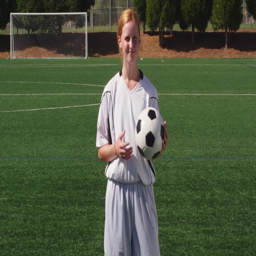
portrait of a female soccer player